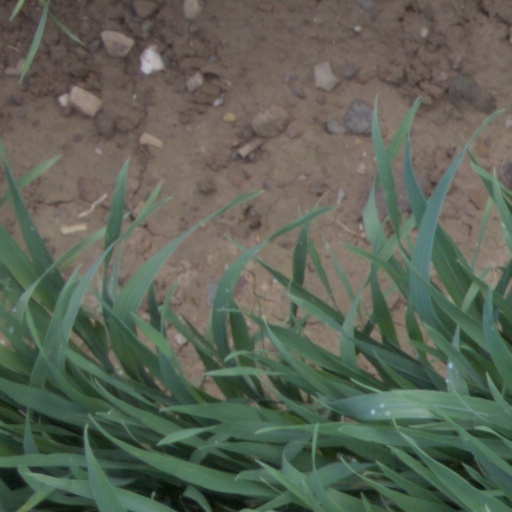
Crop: wheat